Organization of Turkic States

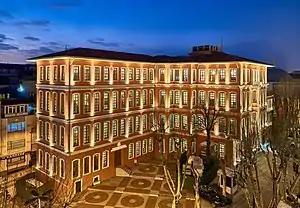
Headquarters of The Organization of Turkic States.

The member states' increased focus on mutual security and strategic alignment marks a significant shift in regional dynamics, positioning the OTS as a central player in shaping the security architecture of the Turkic world.